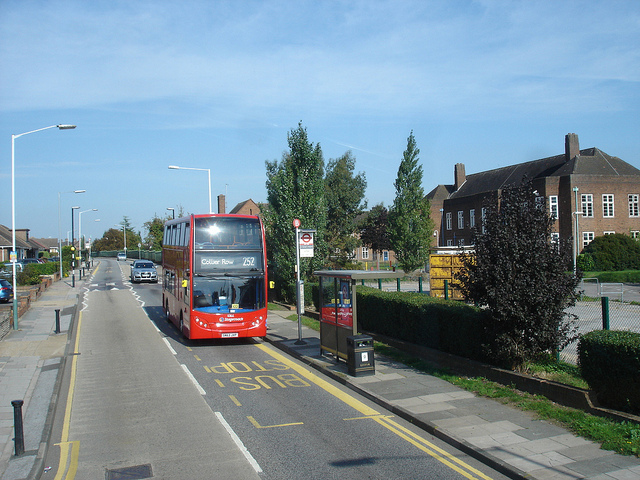
A red double decker bus ridding down the street.

A red double decker bus pulling into a bus stop.

A double decker bus pulling into a bus stop.

A double decker red bus is on the street.

A large red bus is traveling down the road.